Arthur J. Tuttle

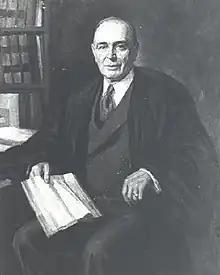
Judicial portrait of Tuttle, c. 1944.

On August 2, 1912, Tuttle was nominated by President William Howard Taft to a seat on the United States District Court for the Eastern District of Michigan vacated by Judge Alexis C. Angell. Tuttle was confirmed by the United States Senate on August 6, 1912, and received his commission the same day. Tuttle served in that capacity until his death on December 2, 1944. He was the last federal judge in active service to have been appointed by President Taft. He was interred in Woodlawn Cemetery in Leslie.